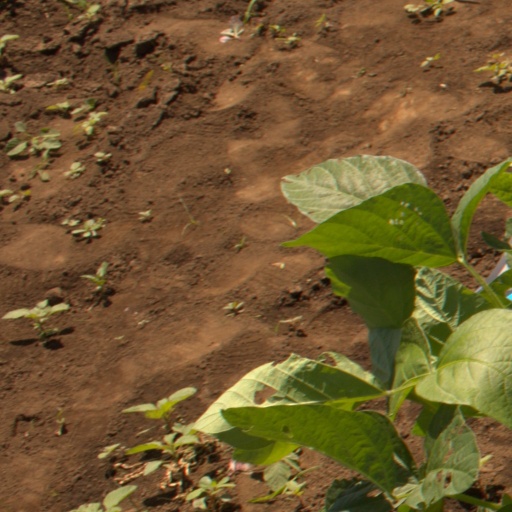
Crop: soybean